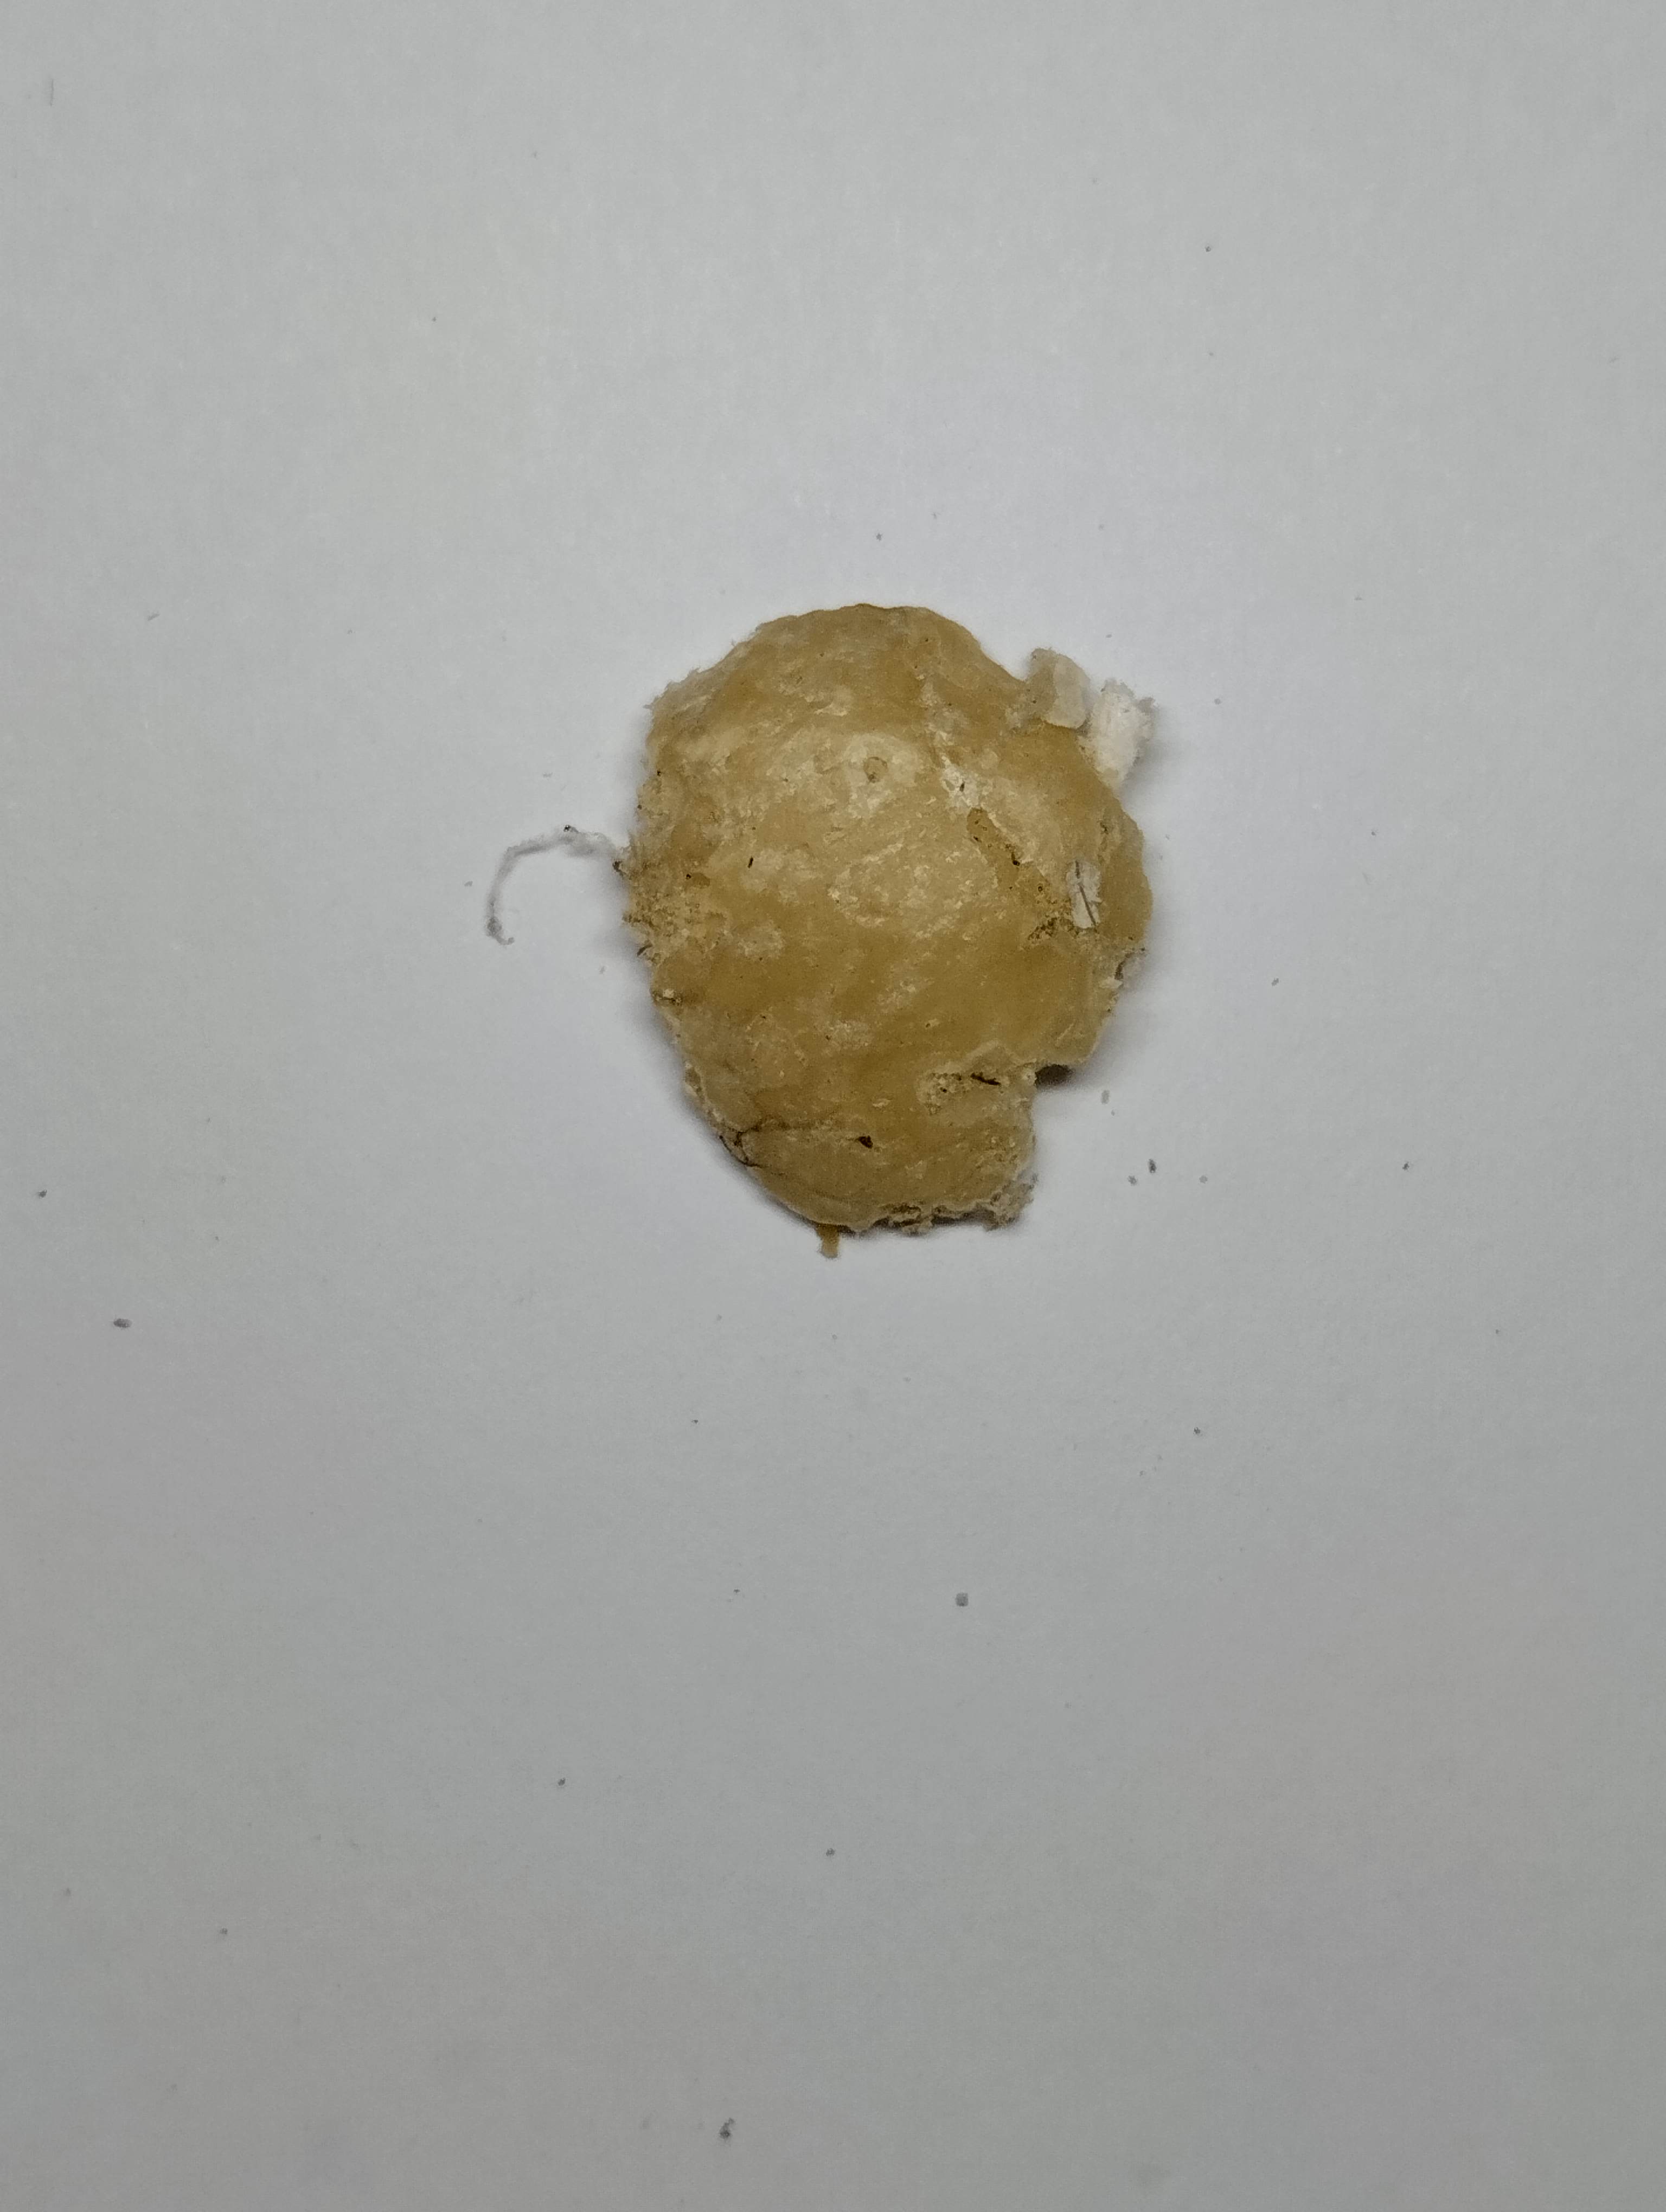
Label: rusak (damaged seed)